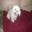
Label: dog